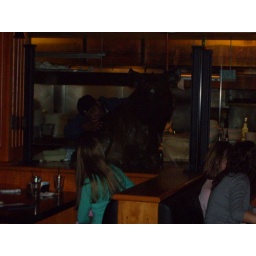
yes, thats right. that is a pig he is cuddling. I feel so bad for that girl in the booth...